Japanese destroyer Amatsukaze (1939)

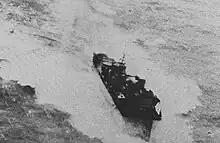
"Amatsukaze" under air attacks during her final battle, April 6th 1945

"Amatsukaze" then retreated to "Hiei"s location to reload her torpedoes, which she undertook for several minutes. Eventually, "Amatsukaze" spotted the destroyer under fire from the light cruiser . No hits were scored, but in an attempt to cover "Yūdachi," "Amatsukaze" closed the range to hit "Juneau" with her freshly reloaded torpedoes. Four torpedoes were let out, and some three minutes later, one of them hit "Juneau"s port side. The torpedo broke her keel, disabled all electrical power, and left her limping at , forcing the cruiser to withdraw from the battle. Had "Amatsukaze" fired a full spread of eight torpedoes, she likely would have directly sunk "Juneau" then and there, but it did not matter as later that morning, the still crippled "Juneau" was finished off by another torpedo fired from the submarine that hit nearly the exact same position "Amatsukaze"s torpedo hit, breaking her in half and sinking her with the loss all but 10 sailors. Aboard "Juneau", all five of the Sullivan brothers died. This led to the Sole Survivor Policy in the United States, that if all but one sibling is killed in combat, the remaining sibling is honorably discharged.